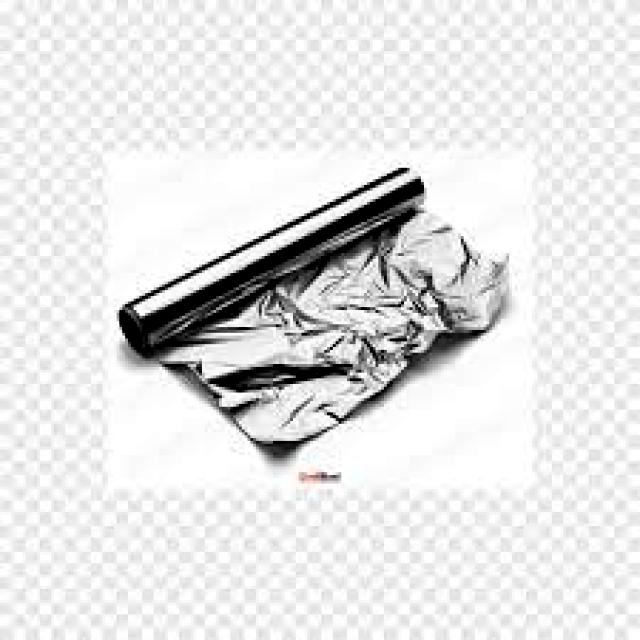
Label: Metal